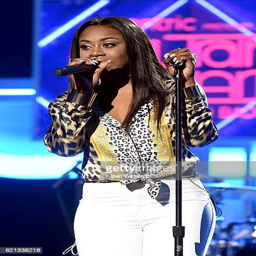
person performs during rehearsals for awards